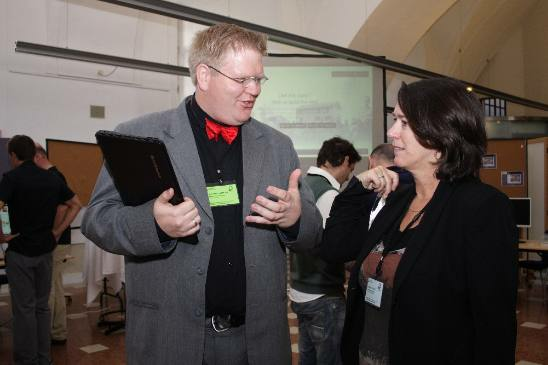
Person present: Yes